Cyclone Lili (2019)

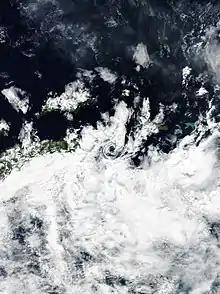

Prior to development into a tropical cyclone, Lili's precursor tropical low tracked southwards across the southern Banda Sea, bringing the storm near Indonesia's Maluku Islands. Heavy rainfall and strong winds were experienced on the islands for several days, with impacts peaking at around 12:00 UTC on 8 May. The prolonged rainfall caused significant flooding in numerous places across the region, with the most severe effects occurring in the Southeast Maluku Regency. In particular, the villages of Laitutun on Leti Island; Tounwawan in Moa Lakor; and Luang Timur in Mdona Hiera, experienced major inundation to an average depth of . The flooding and strong winds resulted in widespread damage in the villages. Many houses and numerous public facilities sustained damage, causing many residents to be displaced. Lili's strong winds also generated dangerous sea conditions, reportedly causing a ship to sink.